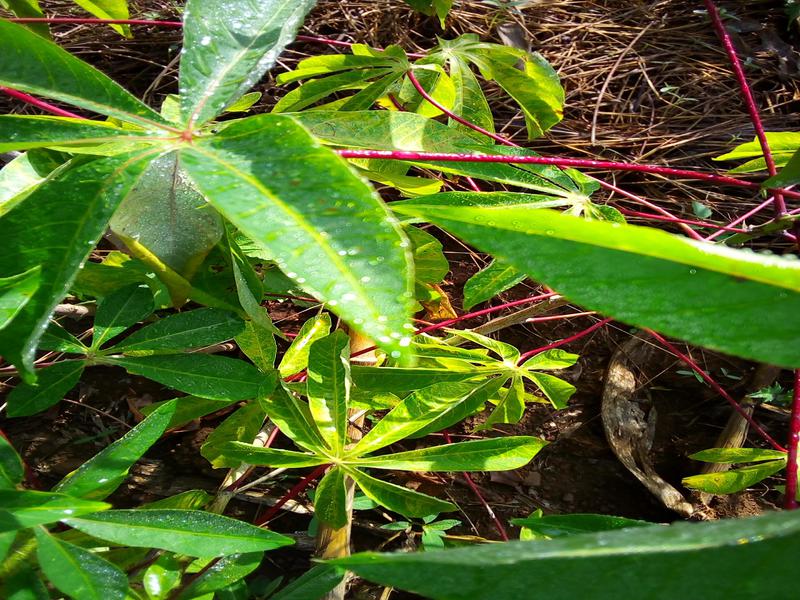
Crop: cassava
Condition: brown_streak_disease